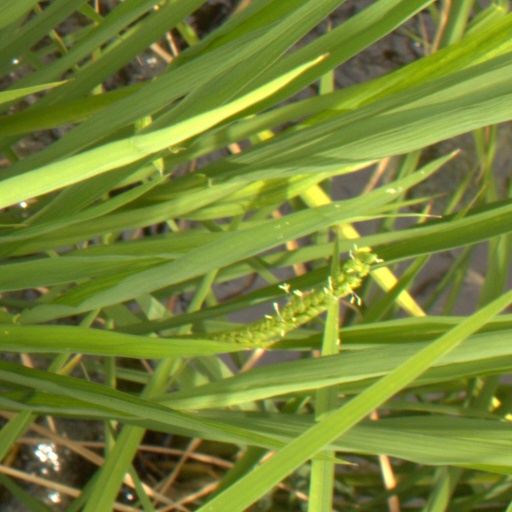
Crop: rice